Cannabis in Brunei

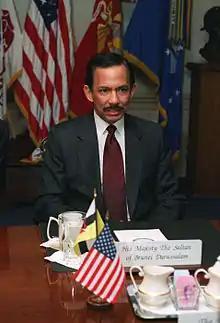
Brunei Darussalam's Sultan Haji Hassanal Bolkiah Mu'izzaddin Waddaulah in 2002

In 1996 Sultan Hassanal Bolkiah announced his plans for the Islamic Sharia laws to structure Brunei's court system, thus forming the foundation of the Islamic Criminal Law Act. Along with this announcement, he identified drugs as a danger to Brunei's society, and compared drugs to the ongoing HIV/AIDS pandemic.